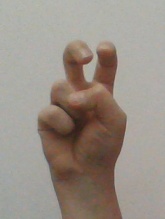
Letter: toot